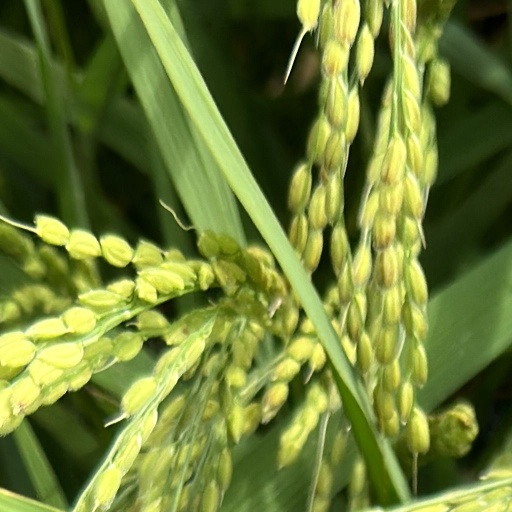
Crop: rice